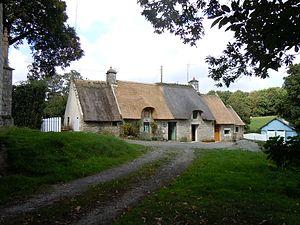
chaumières du village de Saint Eloi, commune de Guiligomarc'h, département du Finistère, France
Guilligomarc'h est une commune du département du Finistère, dans la région Bretagne, en France.